Hypertufa

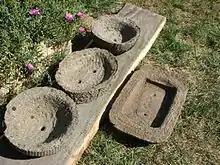
Hypertufa planters

Hypertufa is an anthropic rock made from various aggregates bonded together using Portland cement.